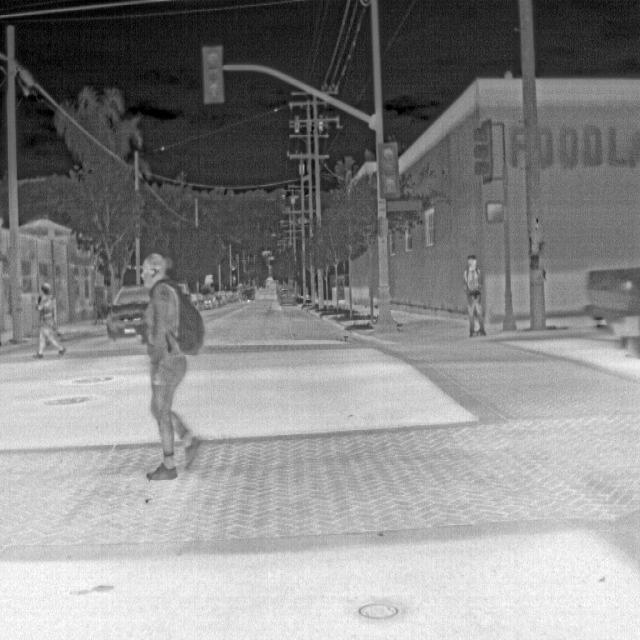
Detected objects:
label: person
label: person
label: person